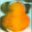
Label: pear